S.W. Randall Toyes and Giftes

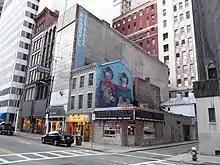
Downtown location 630 Smithfield St. Pittsburgh, PA

Linda was the visionary of the store and founded the original store in 1970 in the Squirrel Hill neighborhood. Linda named it after their children Sherry, Stacey, Wendy, and James (middle name Randall). As of 2019, with her husband Jack, the Cohens still work for the company and it remains a family-run business. Specializing in quirky products that "nobody else has", the store has earned Jack Cohen the sobriquet of "The Toy Keeper".